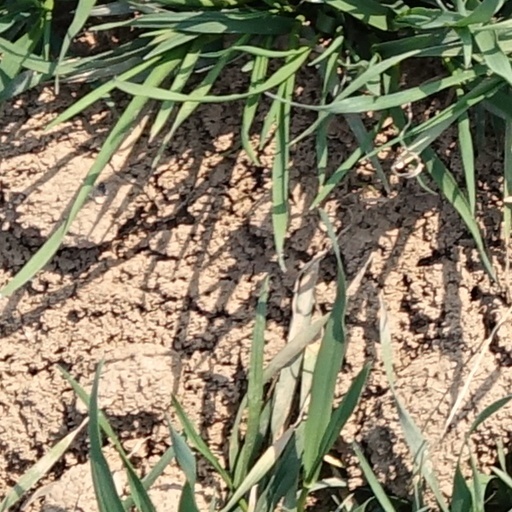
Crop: wheat